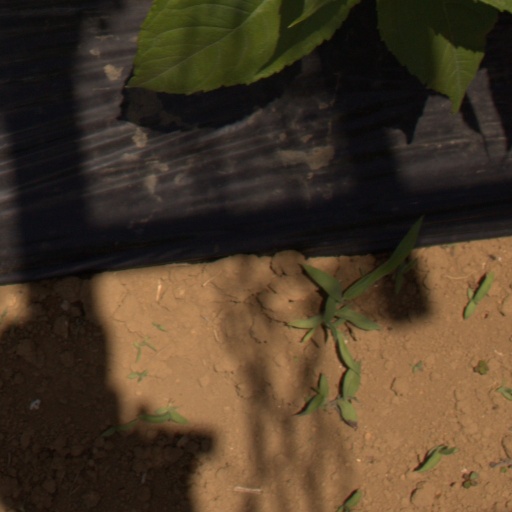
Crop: Jerusalem artichoke